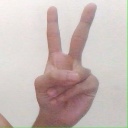
अक्षर: क